Divide County Courthouse

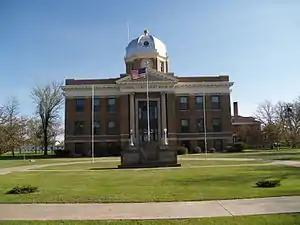

The Divide County Courthouse in Crosby, North Dakota was built in 1917. It was designed by architects Buechner & Orth in Beaux Arts style. It was listed on the National Register of Historic Places in 1980.